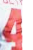
Number: 4